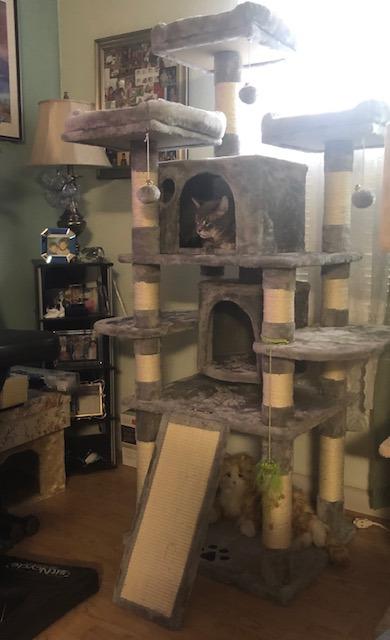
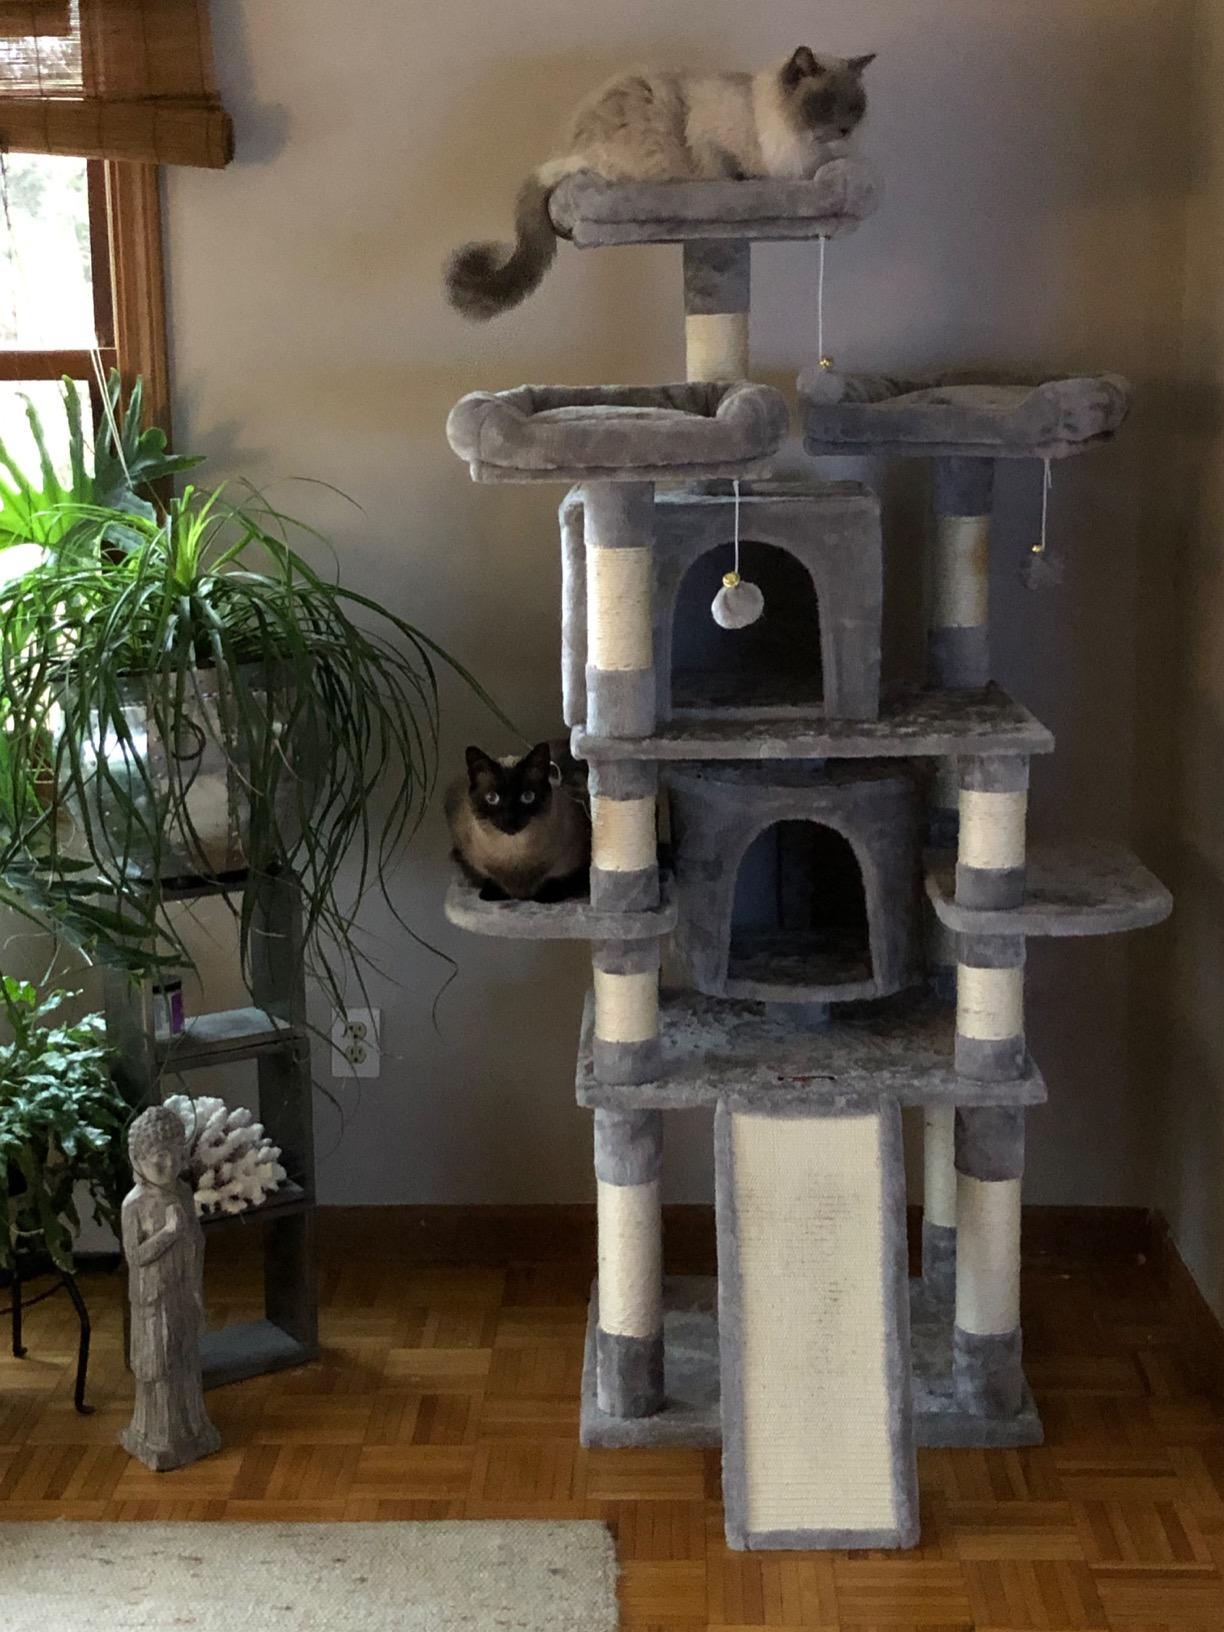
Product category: items_cat tree
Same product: yes